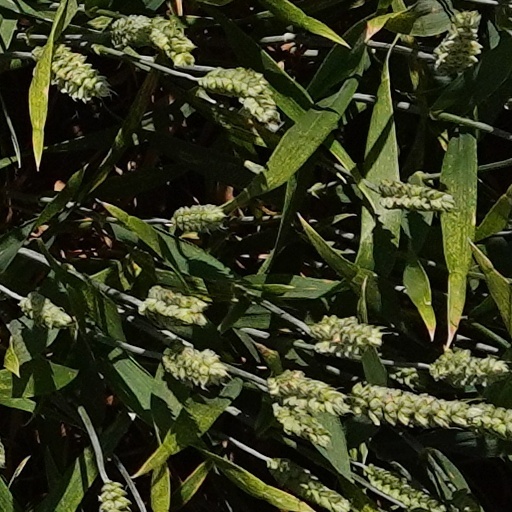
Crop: wheat